Hoochie Coochie Man

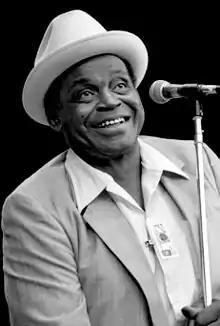
Willie Dixon at Monterey Jazz Festival, 1981

On January 7, 1954, Waters entered the recording studio with his band to record the song. Considered the classic Chicago blues band, music critic Bill Janovitz described Waters' group as "a who's who of bluesmen". Waters sings and plays electric guitar along with Rogers, blues harmonica virtuoso Little Walter, and drummer Elgin Evans, all of whom had been performing with Waters since 1951. (Fred Below, who replaced Evans during 1954, is sometimes listed as the drummer). Pianist Otis Spann, who joined in 1953, and Dixon, in his debut on double bass for Waters' recording session, round out the group. Two takes of the song were recorded. Although there are some moments in the alternate take when a player's timing rushes or drags perceptibly, because the band is so tight, the difference with the master is only six seconds (for a nearly three-minute song).